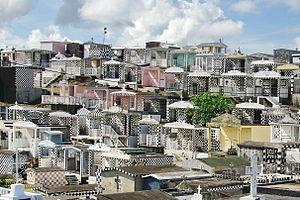
Morne-à-l'Eau est une commune française, située dans le département de la Guadeloupe.